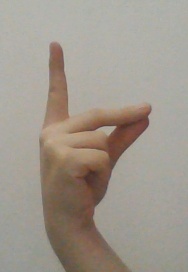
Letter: ta